Point-to-point construction

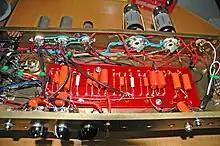
Point to point wiring on a homemade tube amplifier circuit.

Terminal strip construction, which is often referred to as point-to-point construction within the tube guitar amplifier community, uses terminal strips (also called "tag boards"). A terminal strip has stamped tin-plated copper terminals, each with a hole through which wire ends could be pushed, fitted on an insulating strip, usually made of a cheap, heat-resistant material such as synthetic-resin bonded paper (FR-2), or bakelite reinforced with cotton. The insulator has an integral mounting bracket, sometimes electrically connected to one or more of the stamped loops to ground them to the chassis.